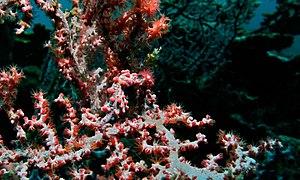
Hippocampus bargibanti, communément appelé Hippocampe pygmée des gorgones, est une espèce de syngnathes de la sous-famille des hippocampes natif du centre du Bassin Indo-Pacifique.